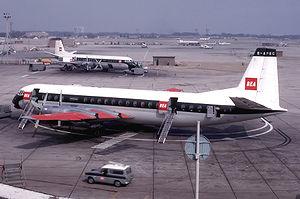
British European Airways est une ancienne compagnie aérienne britannique qui a existé de 1946 à 1974. Elle fusionna en 1974 avec la British Overseas Airways Corporation pour former la British Airways.
Le Vickers Vanguard Type 950 a été un avion de ligne à turbopropulseurs moyen-courrier, lancé en 1959 par Vickers-Armstrong, dont la conception a été issue en partie de celle du Vickers Viscount, un avion similaire lancé une décennie auparavant.